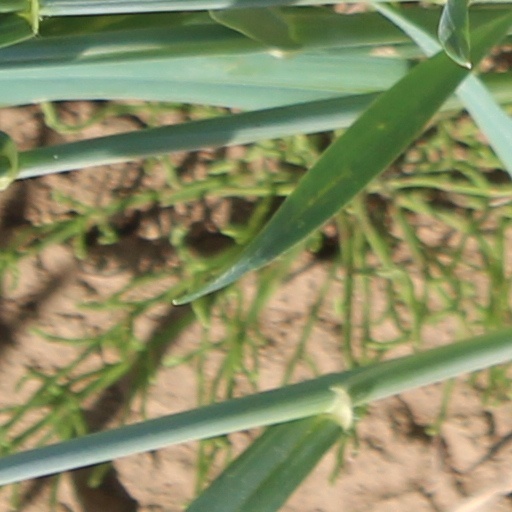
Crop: wheat